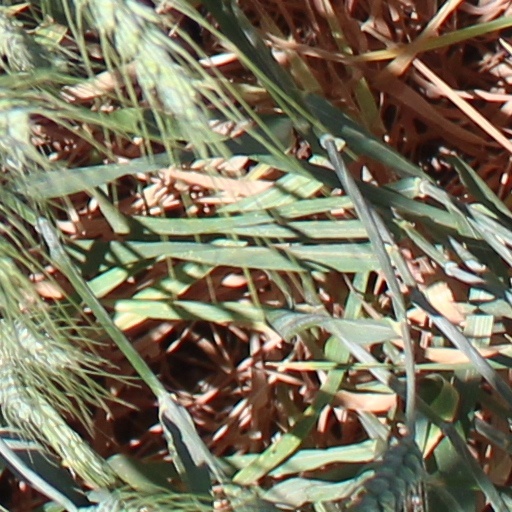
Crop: wheat